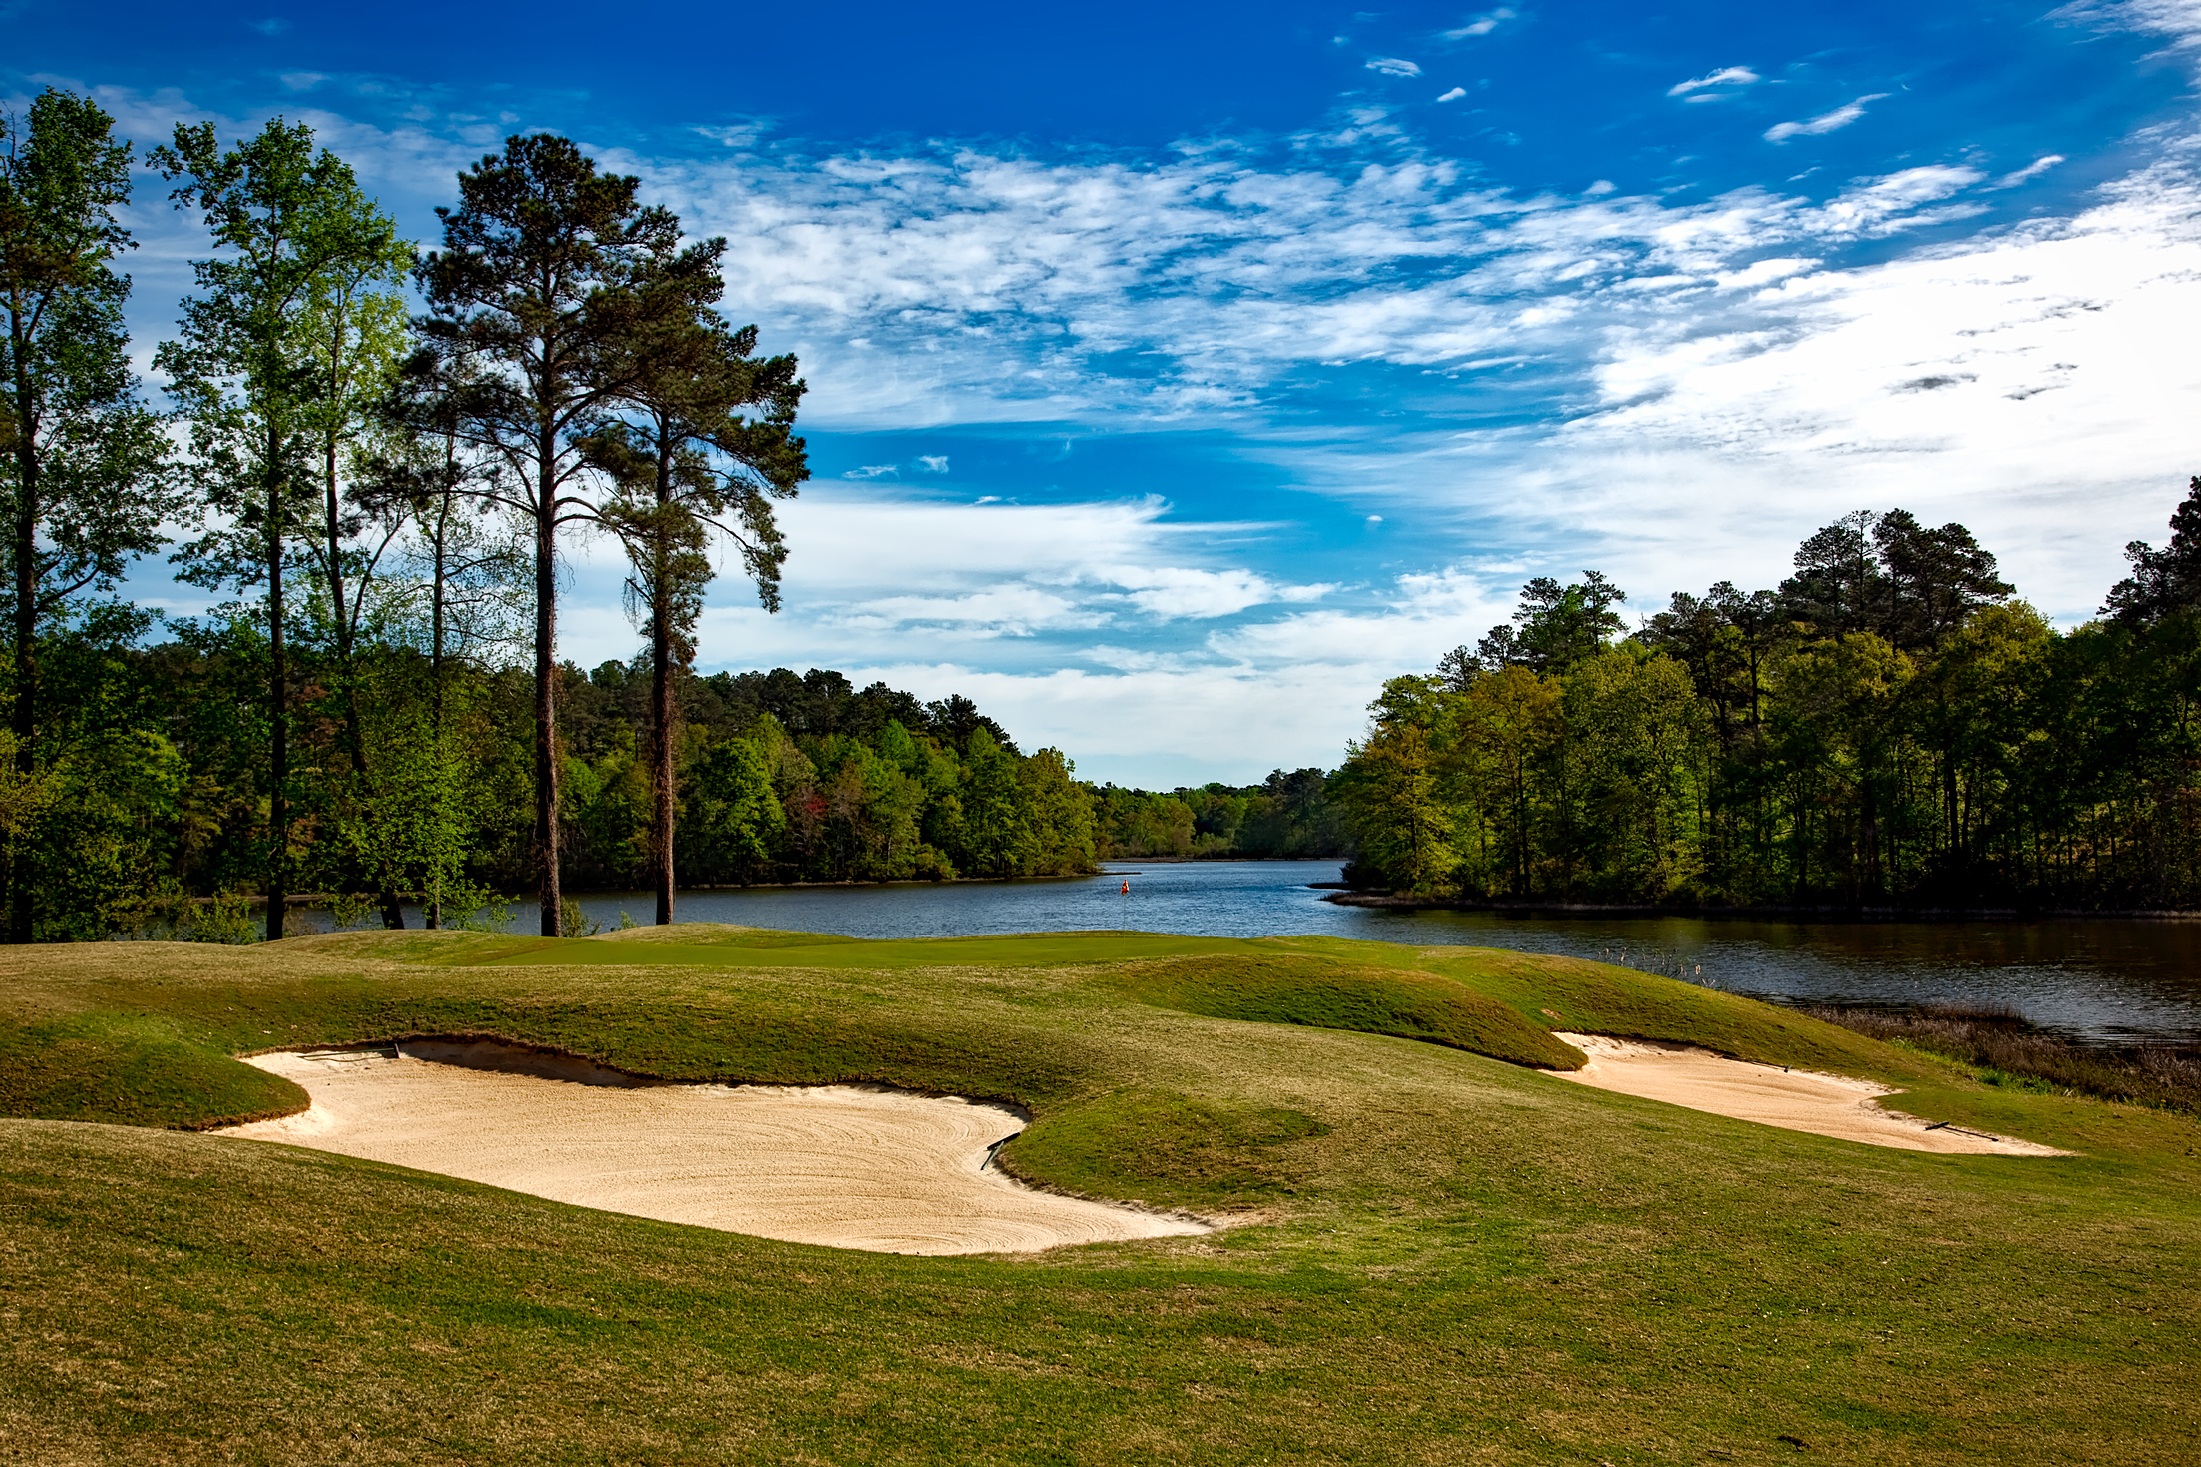
landscape, tree, water, nature, forest, grass, structure, sky, lawn, meadow, countryside, lake, vacation, recreation, rural, scenic, holiday, leisure, golf, golf course, golfing, golf club, trees, outdoors, woods, outside, hdr, clouds, sports, grassland, picturesque, reflections, estate, fairway, greens, sand trap, alabama, grand national golf course, opelika, outdoor recreation, sport venue